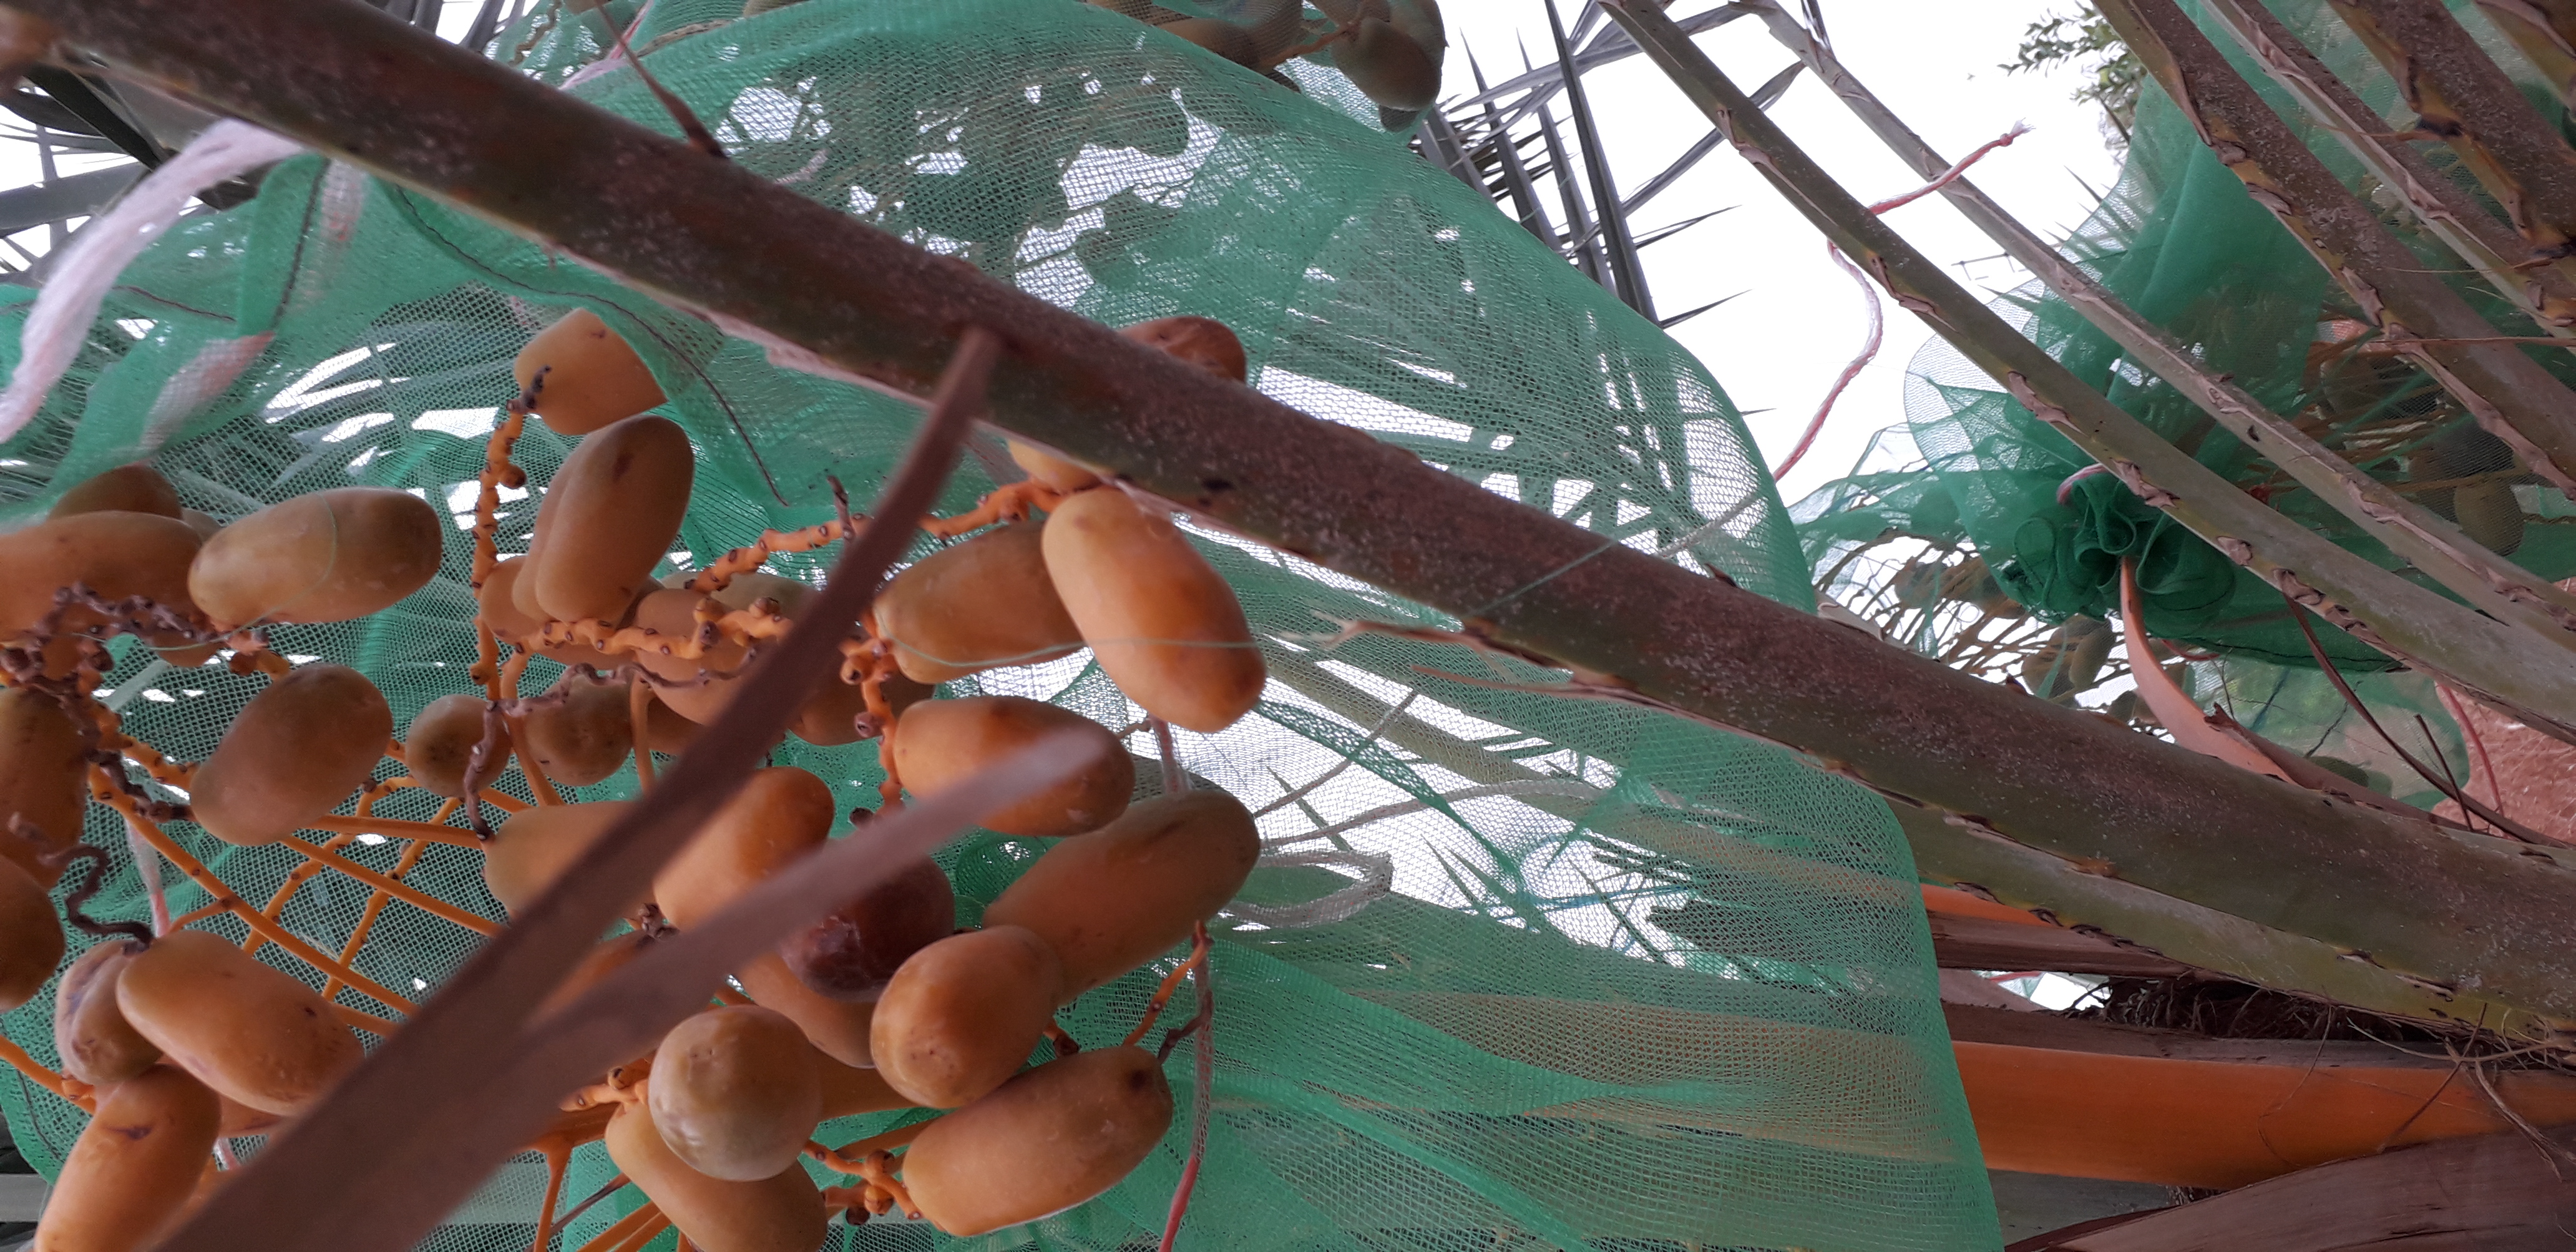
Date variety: Boumajhoul